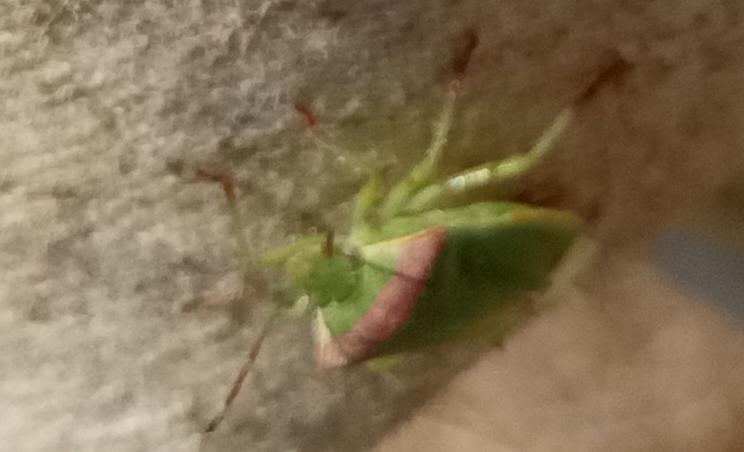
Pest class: stink_bug